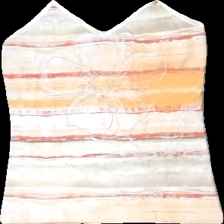
View: front
Type: Top
Category: Ladies
Brand: Not in the list
Brand text on label: Think Positive
Colors: White, Red, Orange
Material: 64% cotton, 36% polyester
Pattern: Striped
Cut: Tight
Size: M
Price range: 50-100
Recommended usage: Reuse